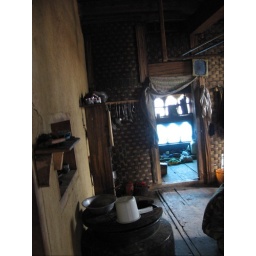
traditional Bhutanese farmhouse in Phobjikha Valley. Note woven bamboo walls separating the kitchen from the sleeping quarters beyond.